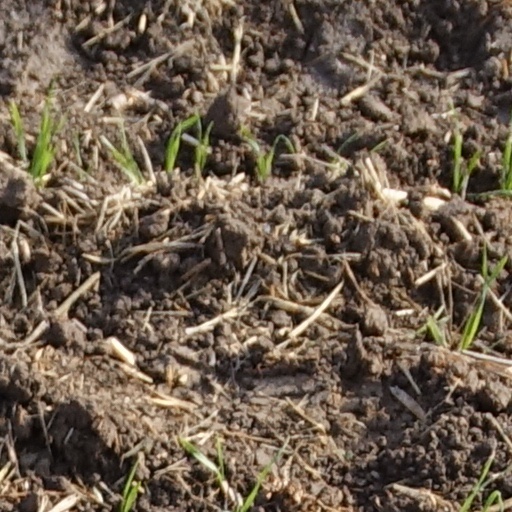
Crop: wheat